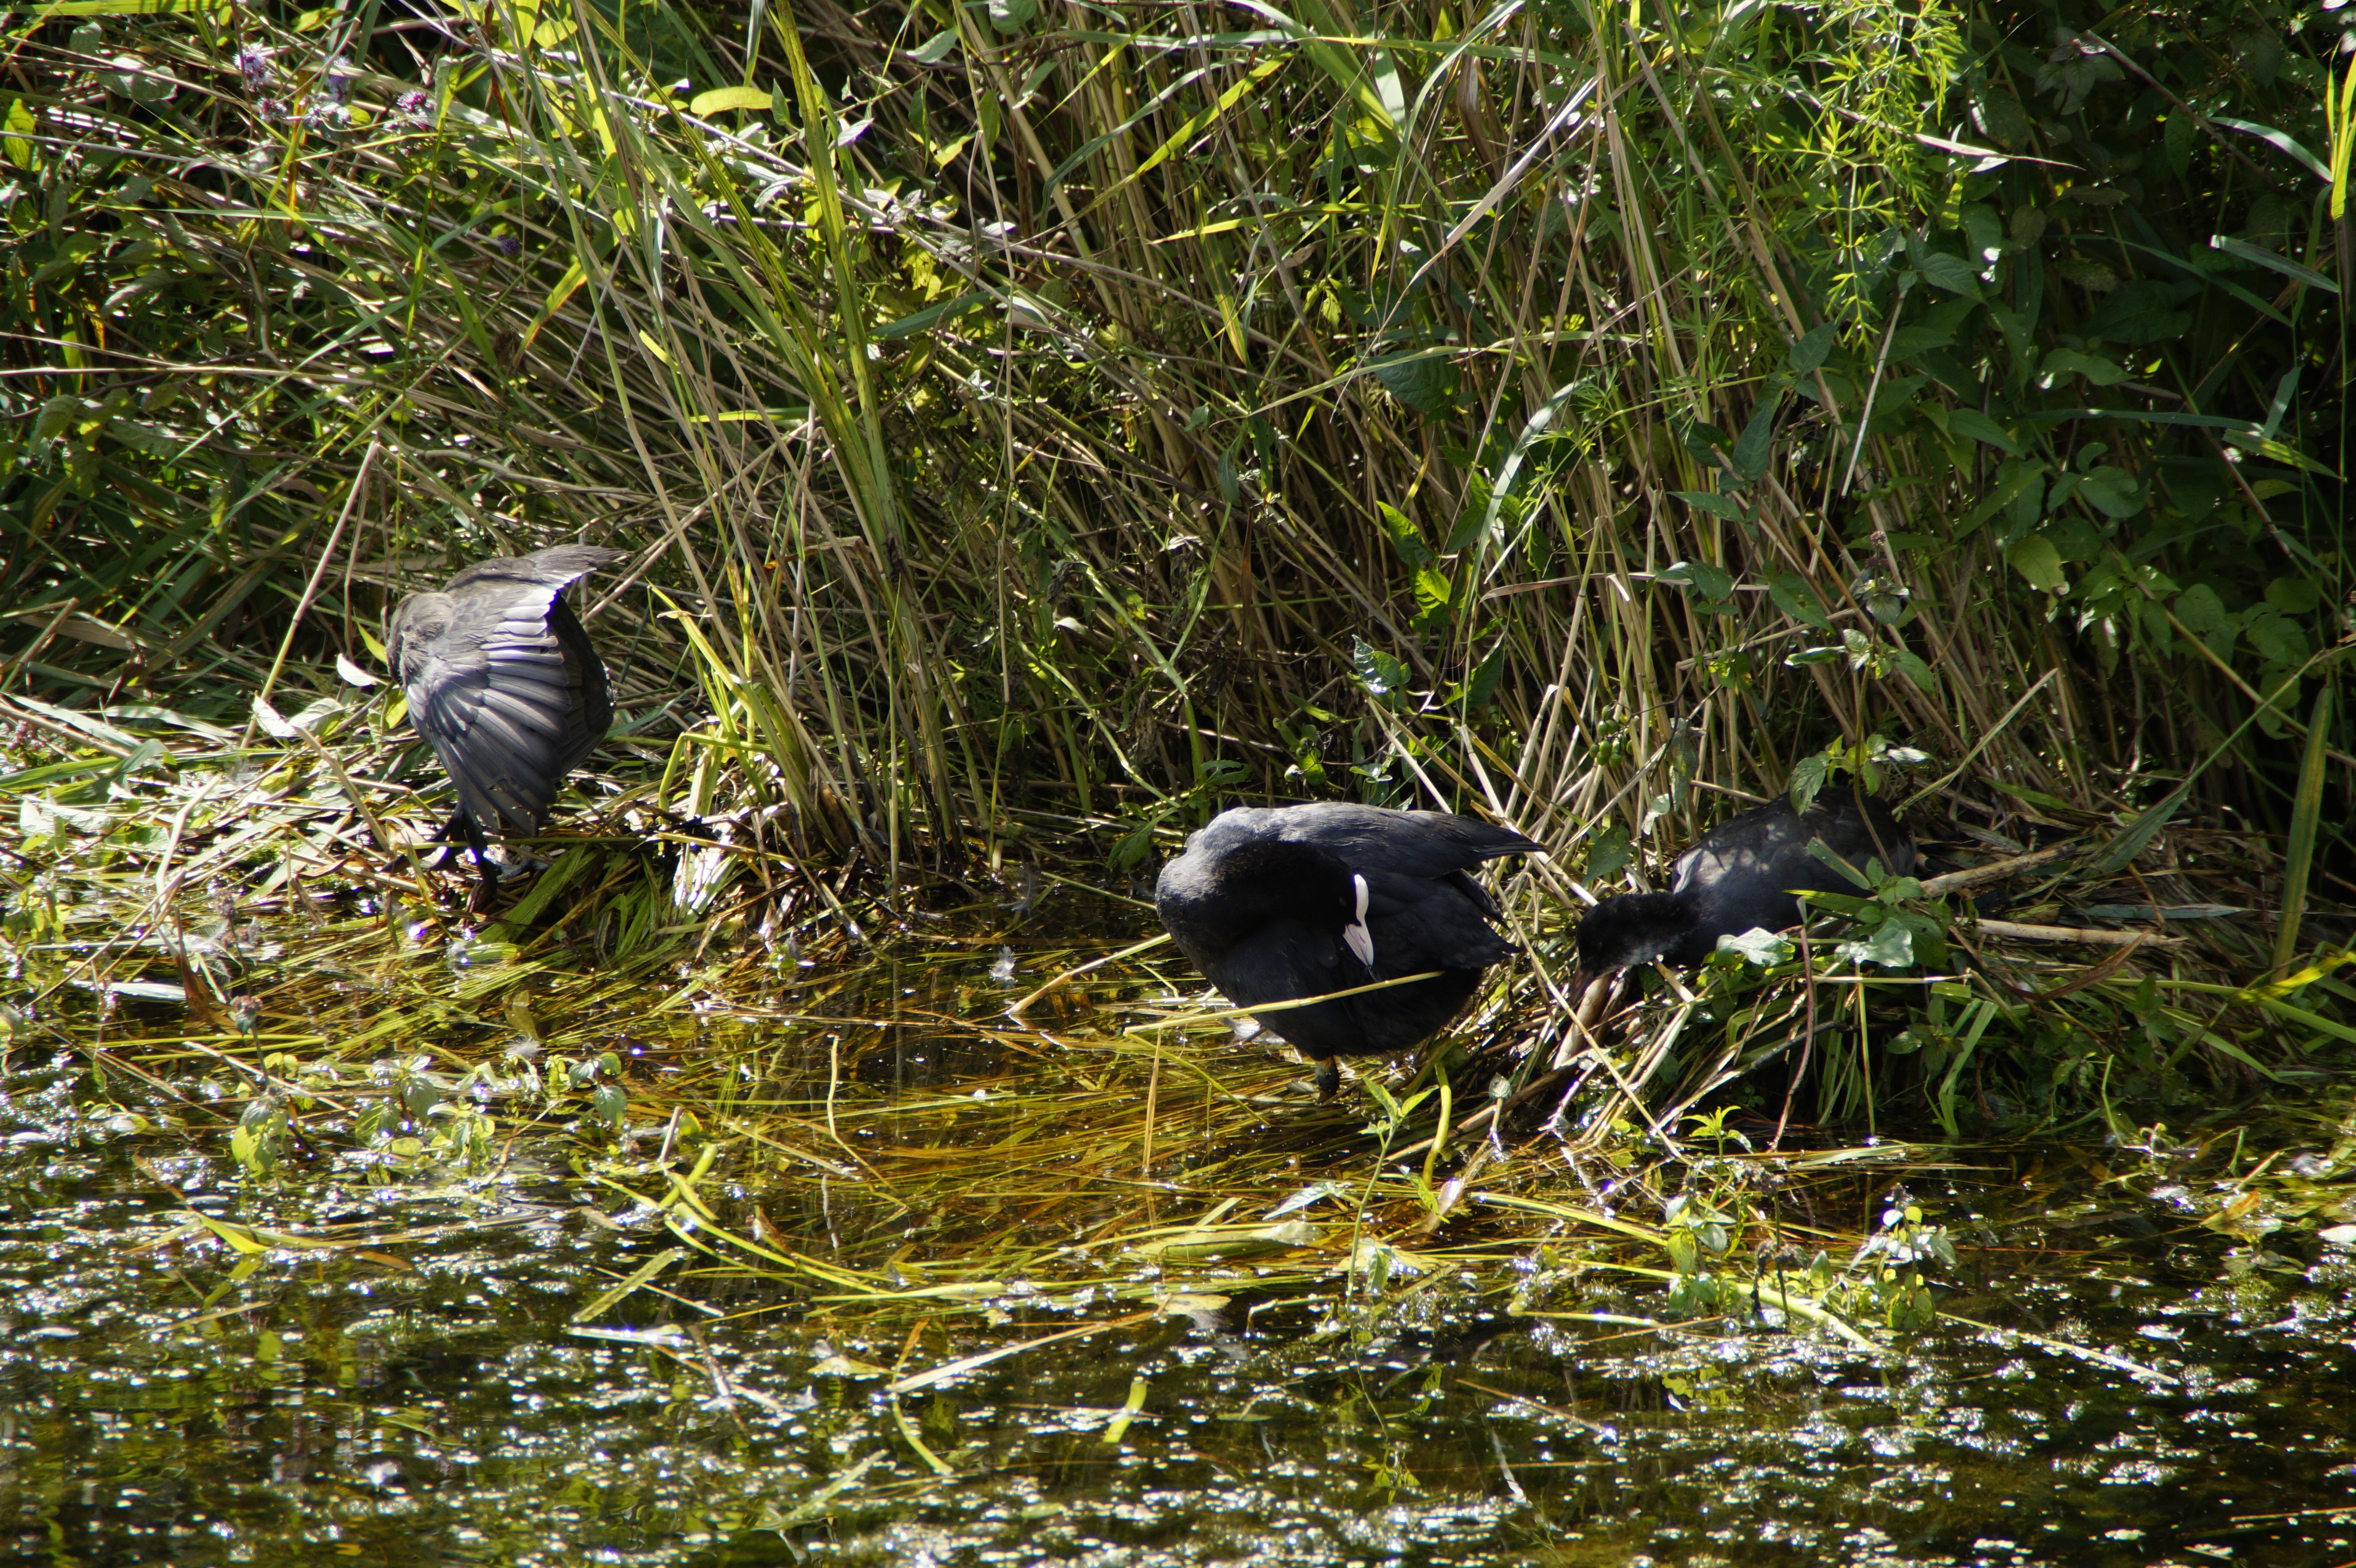
nature, swamp, bird, animal, reed, pond, wildlife, jungle, black, fauna, bank, duck, wetland, habitat, nest, coot, water bird, ralle, natural environment